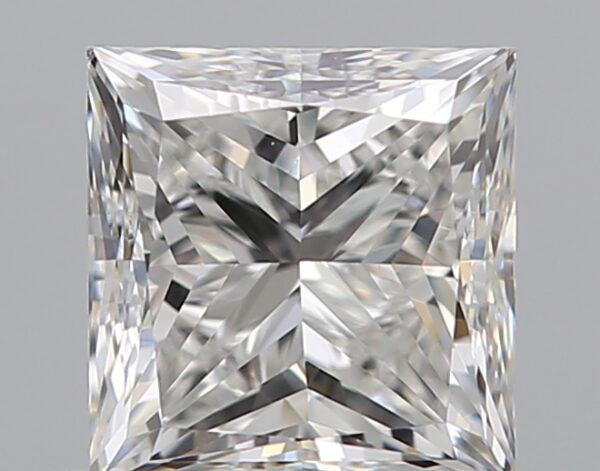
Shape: princess
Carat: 0.8
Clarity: VVS2
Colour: F
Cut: EX
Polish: EX
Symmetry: VG
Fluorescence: N
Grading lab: GIA
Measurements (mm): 4.99 x 4.86 x 3.58